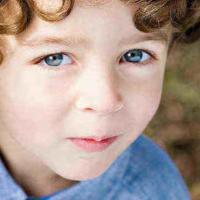
Age group: age 01-10